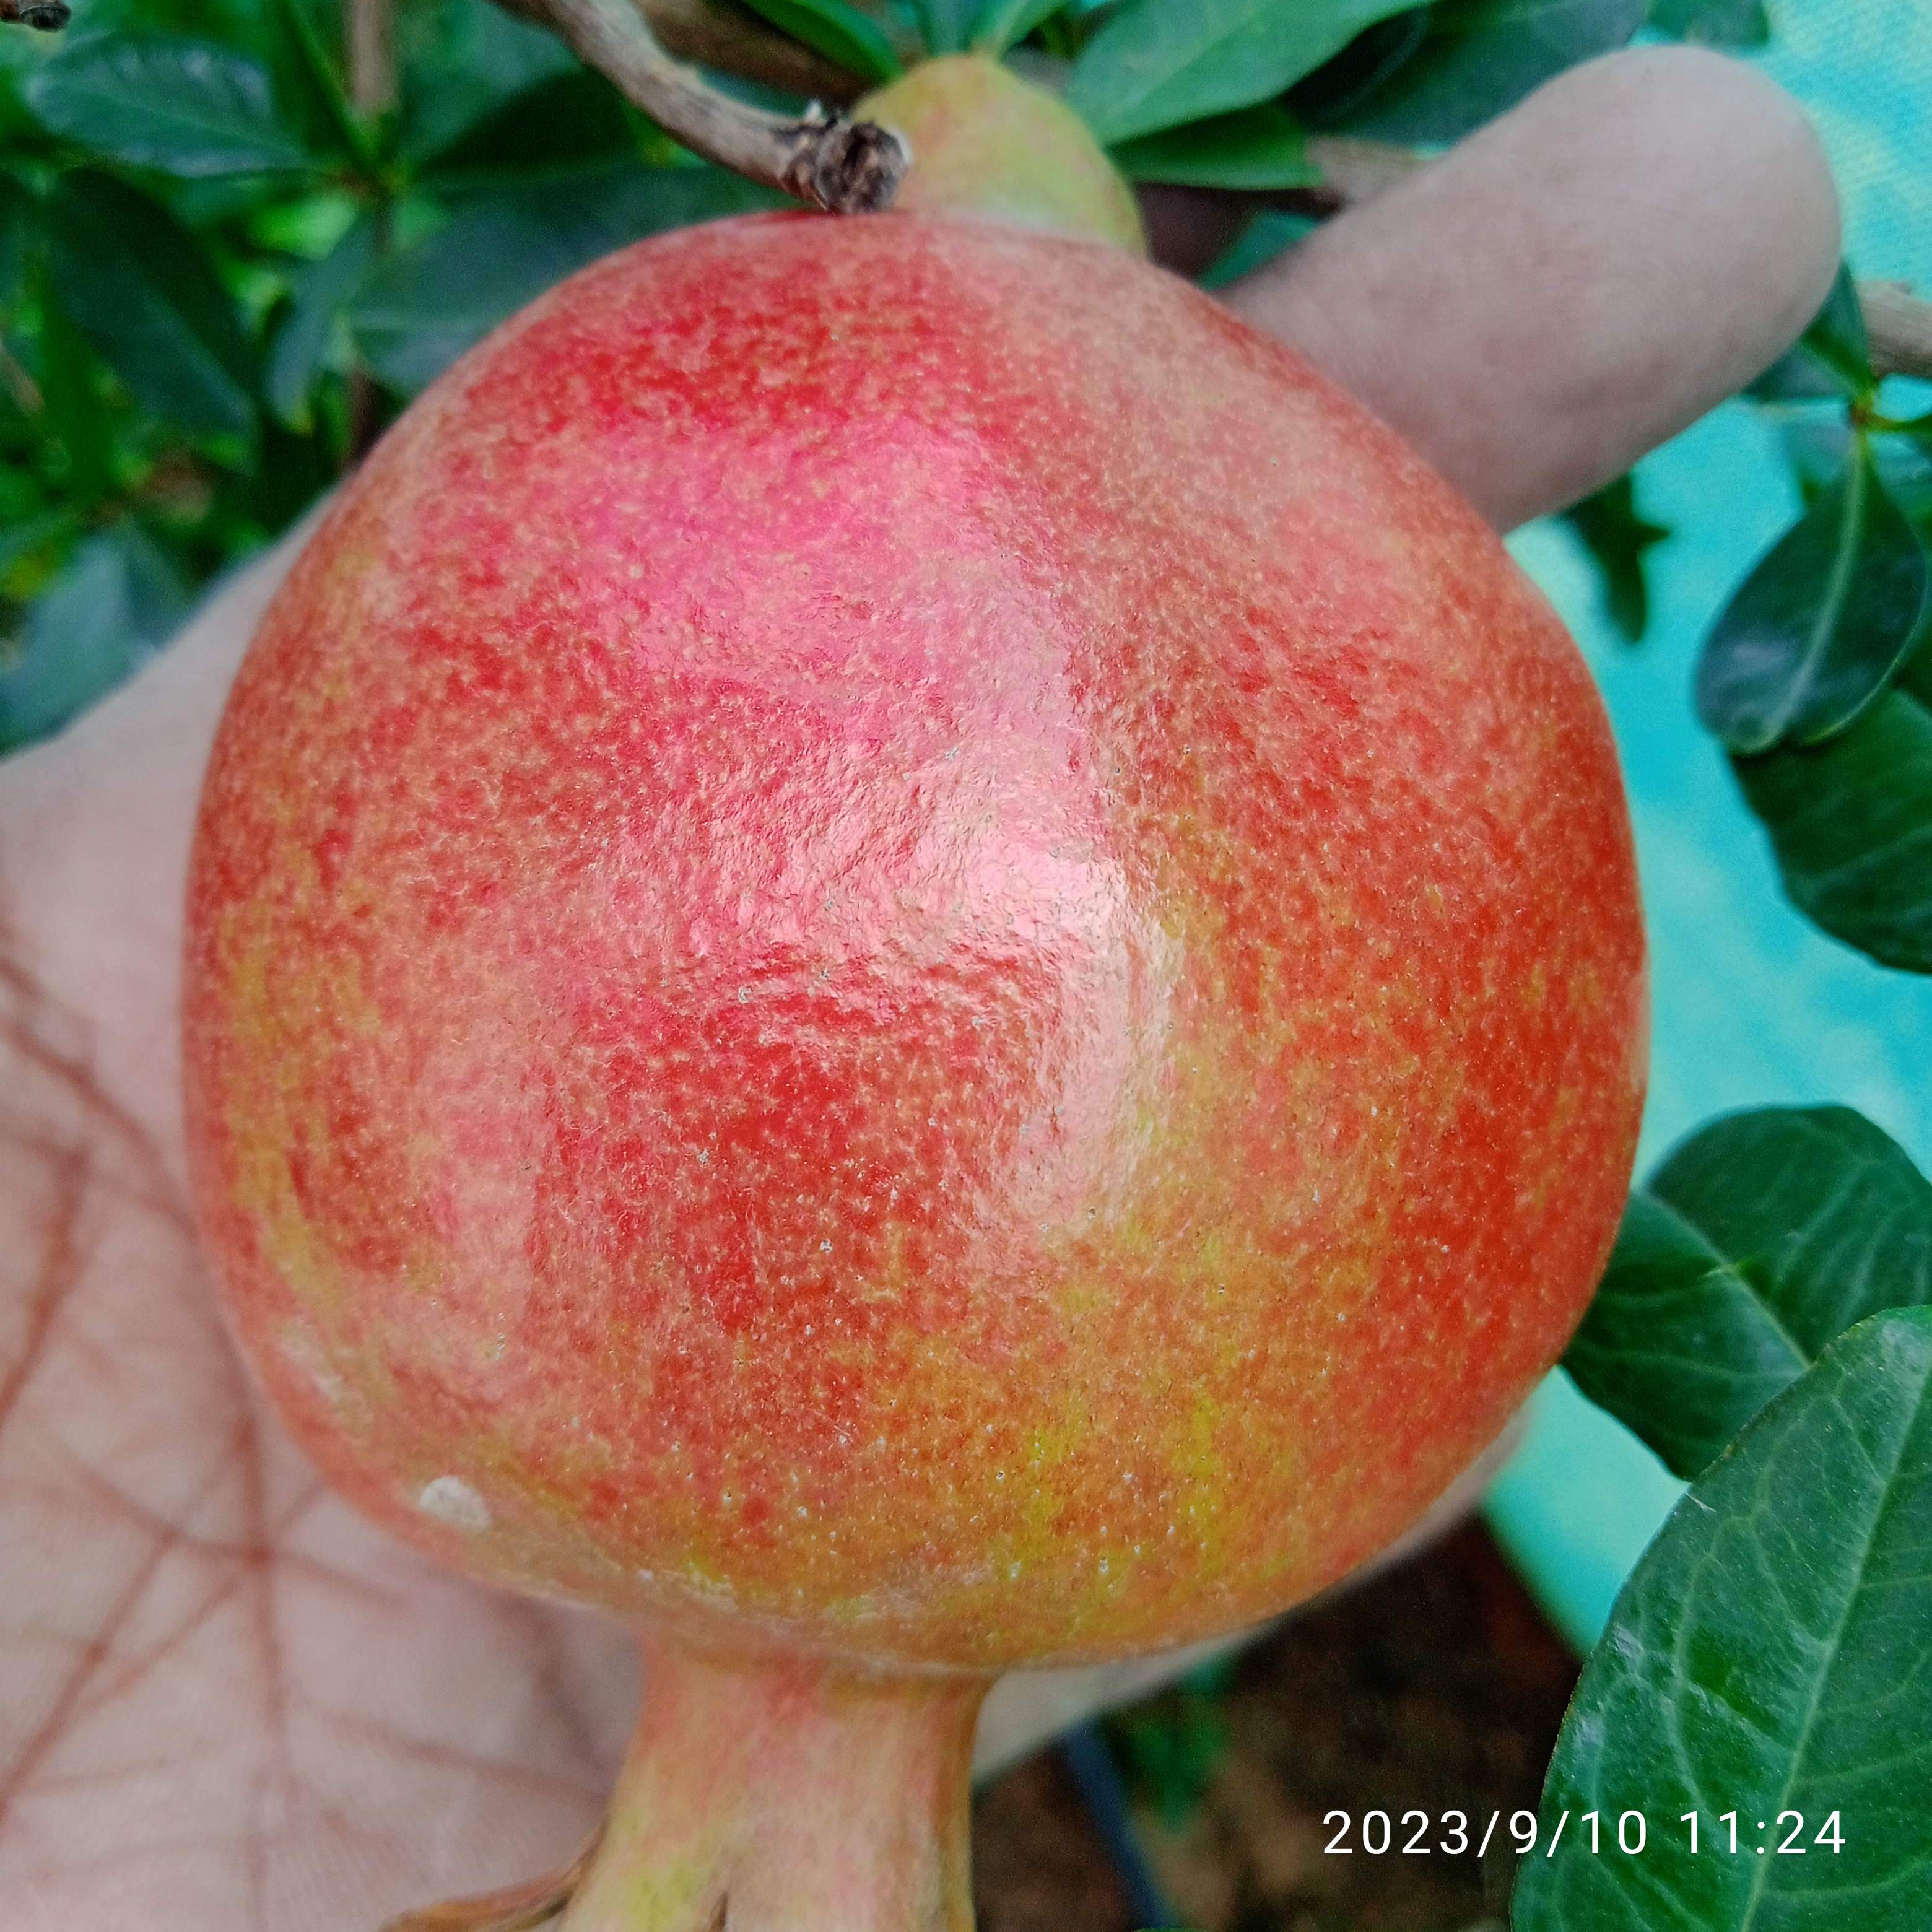
Label: Healthy